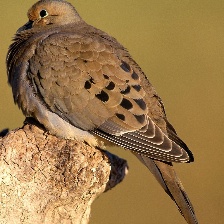
Species: MOURNING DOVE
Scientific name: ZENAIDA MACROURA